David Dunlap Observatory Catalogue

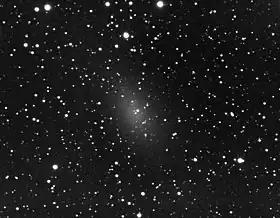
DDO 3

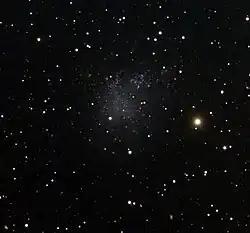
DDO 8

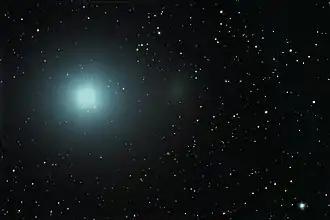
DDO 74 appears as a faint patch on the right hand side of Regulus.

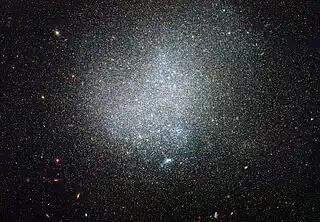
DDO 190. This photo was taken by Hubble Space Telescope.

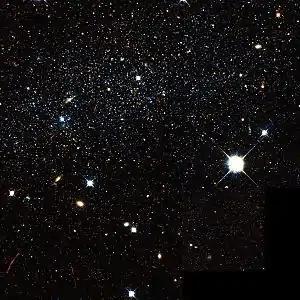
DDO 210 (Aquarius Dwarf) in the constellation of Aquarius.

DDO 3 (also known as NGC 147, PGC 2004, UGC 326, LEDA 2004 or Caldwell 17) is a dwarf spheroidal galaxy which is located in the northern constellation of Cassiopeia, near the border of Andromeda. It is a small satellite galaxy of the famous Messier 31, which is the largest galaxy in the Local Group.